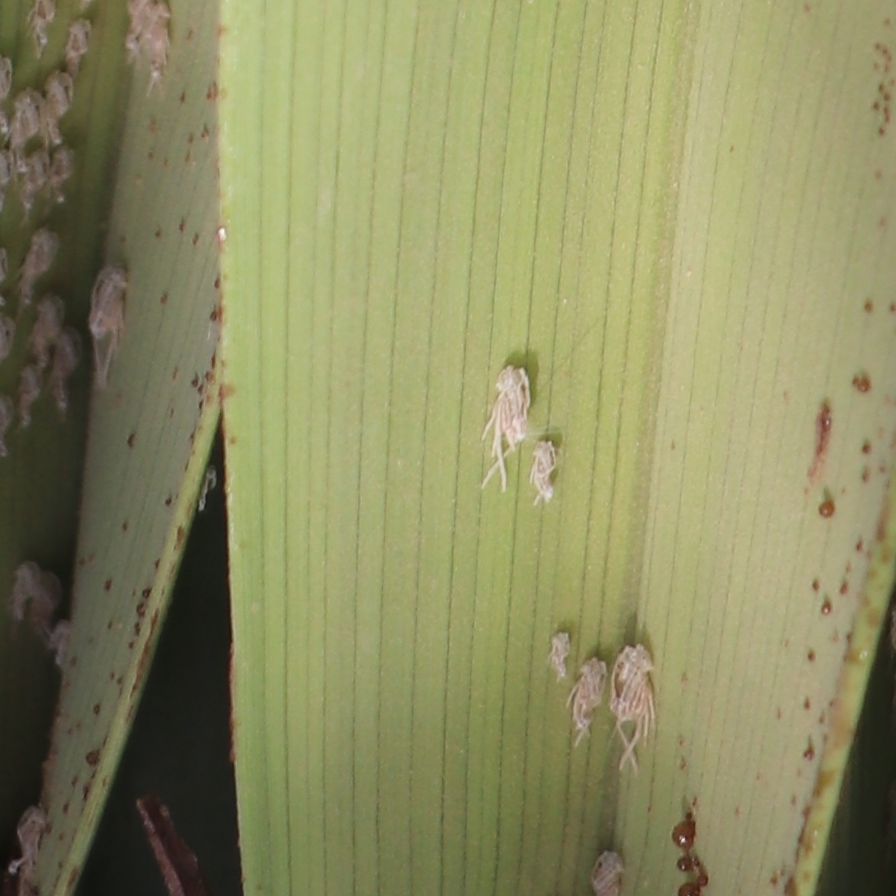
Label: Dubas